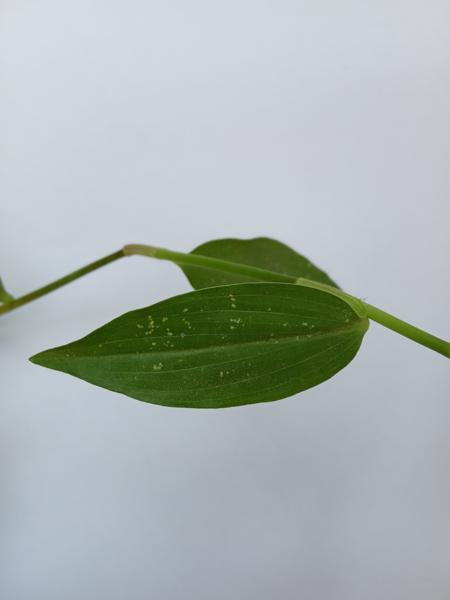
Weed species: Commelina benghalensis